Barnsley fern

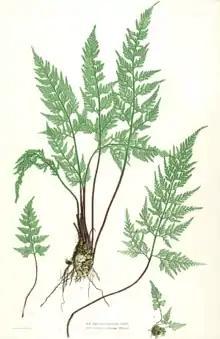
"Asplenium adiantum-nigrum", after which the fractal was modelled

The fern is one of the basic examples of self-similar sets, i.e. it is a mathematically generated pattern that can be reproducible at any magnification or reduction. Like the Sierpinski triangle, the Barnsley fern shows how graphically beautiful structures can be built from repetitive uses of mathematical formulas with computers. Barnsley's 1988 book "Fractals Everywhere" is based on the course which he taught for undergraduate and graduate students in the School of Mathematics, Georgia Institute of Technology, called "Fractal Geometry". After publishing the book, a second course was developed, called "Fractal Measure Theory". Barnsley's work has been a source of inspiration to graphic artists attempting to imitate nature with mathematical models.